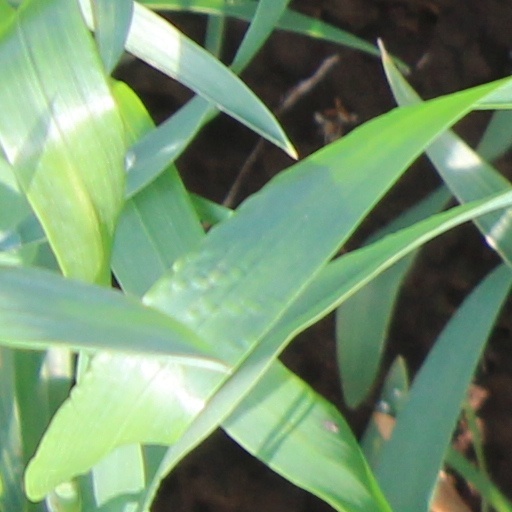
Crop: wheat